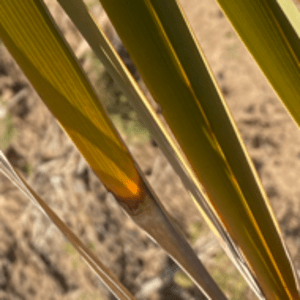
Label: Potassium Deficiency